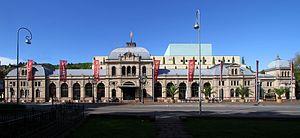
Ancienne gare de Baden-Baden, maintenant partie du Festival Hall Baden-Baden.